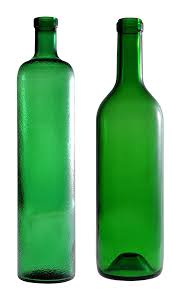
Label: glass